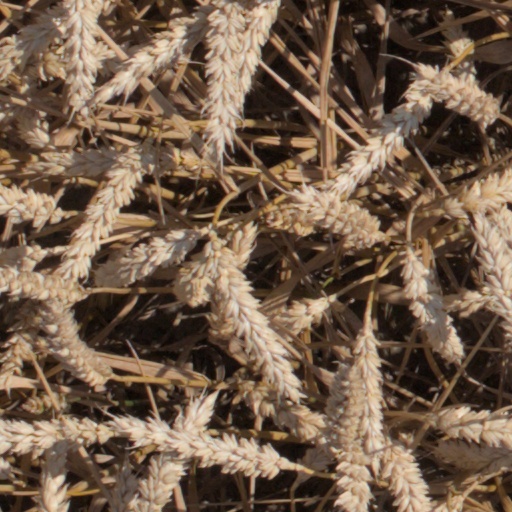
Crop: wheat